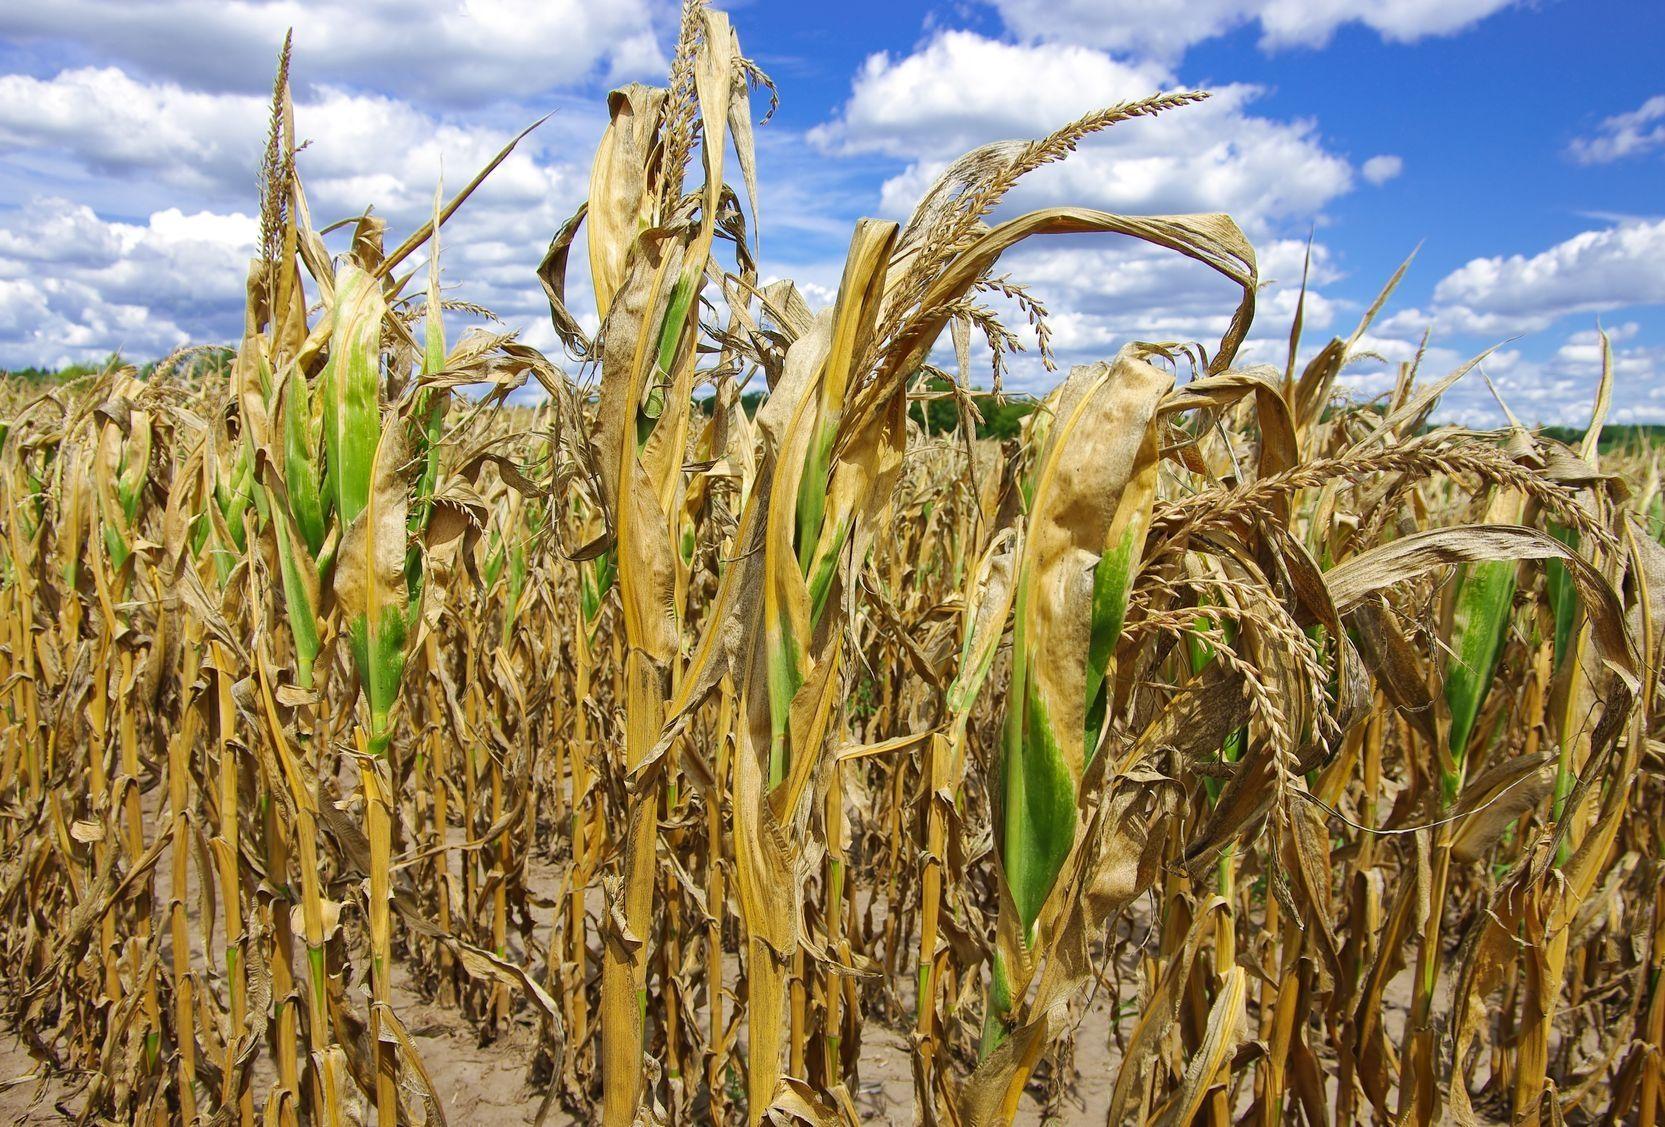
Moja ya eneo la shamba, lenye mimea iliyobeba zao la chakula ijulikanalo kama mahindi. Mahindi ambayo watu husaga ili kupata chakula aina ya ugali au kupata chakula aina ya uji ambao ungezalishe mwilini.